Heinrich Fehrentz

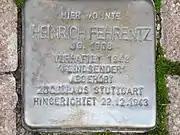
Stolperstein for Heinrich Fehrentz

On 12 October 2010 Gunter Demnig posed a Stolperstein in front of his last residence in Dreikönigstraße 15. The inscription says: